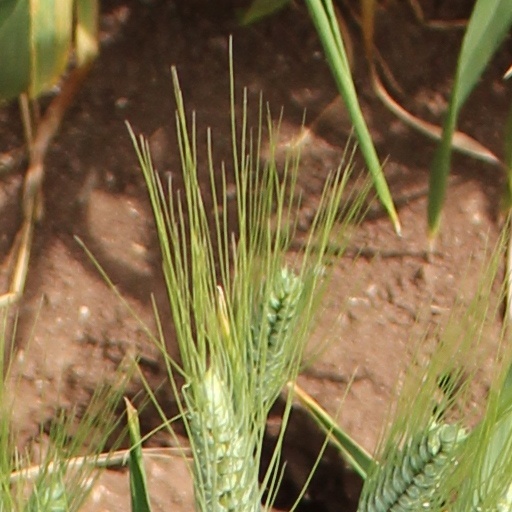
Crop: wheat